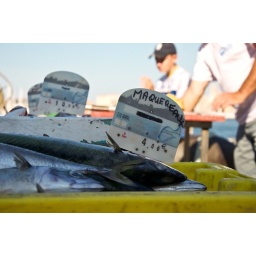
fish market in marseille.